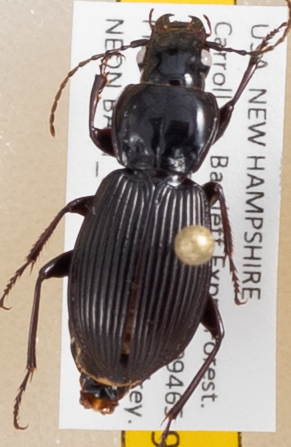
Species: Pterostichus coracinus
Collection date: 2019-06-26
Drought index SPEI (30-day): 0.362
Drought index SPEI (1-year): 1.22
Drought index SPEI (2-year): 0.998